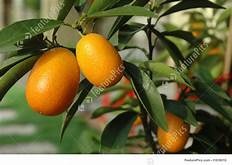
Label: mandarine